W. T. Cook

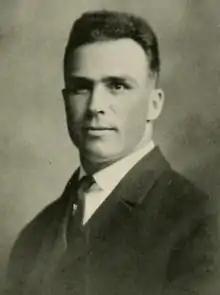
Cook pictured in "Quips and Cranks" 1913, Davidson yearbook

William Thomas Cook (January 1884 – 1970) was an American college sports coach. He was Davidson College's head football, men's basketball, baseball, and track and field coaches in the early 1900s. He compiled overall records of 5–9 (football), 0–1 (basketball), and 9–20 (baseball).